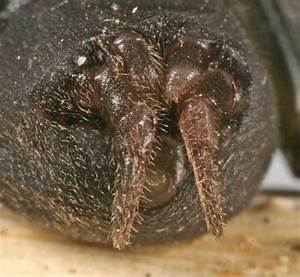
Label: spider